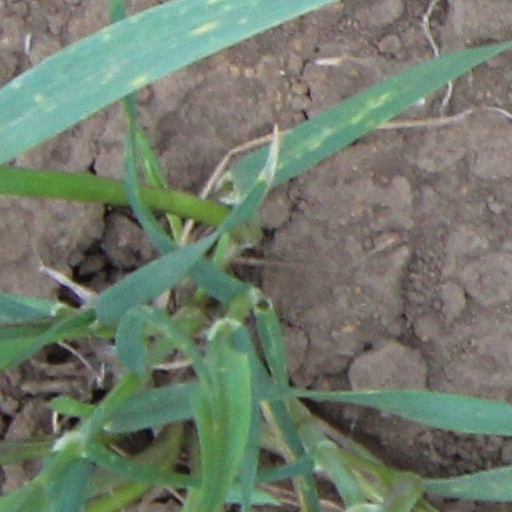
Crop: wheat